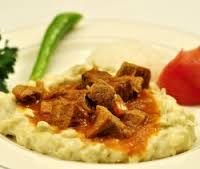
Yemek: hunkar_begendi